Knights Plaza

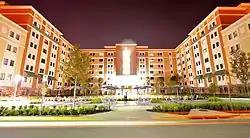
Tower I as viewed from its promenade

The Towers at Knights Plaza (Tower I, II, III, and IV) houses 2,000 students, 500 in each tower. Residents of the Towers Community sign annual contracts to rent their apartments for a full academic year (fall, spring, and summer), whereas residents of all other standard housing communities on the main campus sign academic contracts to rent their rooms only for one or two semesters at a time. The Towers house the majority of the upper-classmen who live on campus.